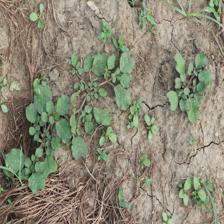
Label: BroadLeafWeed